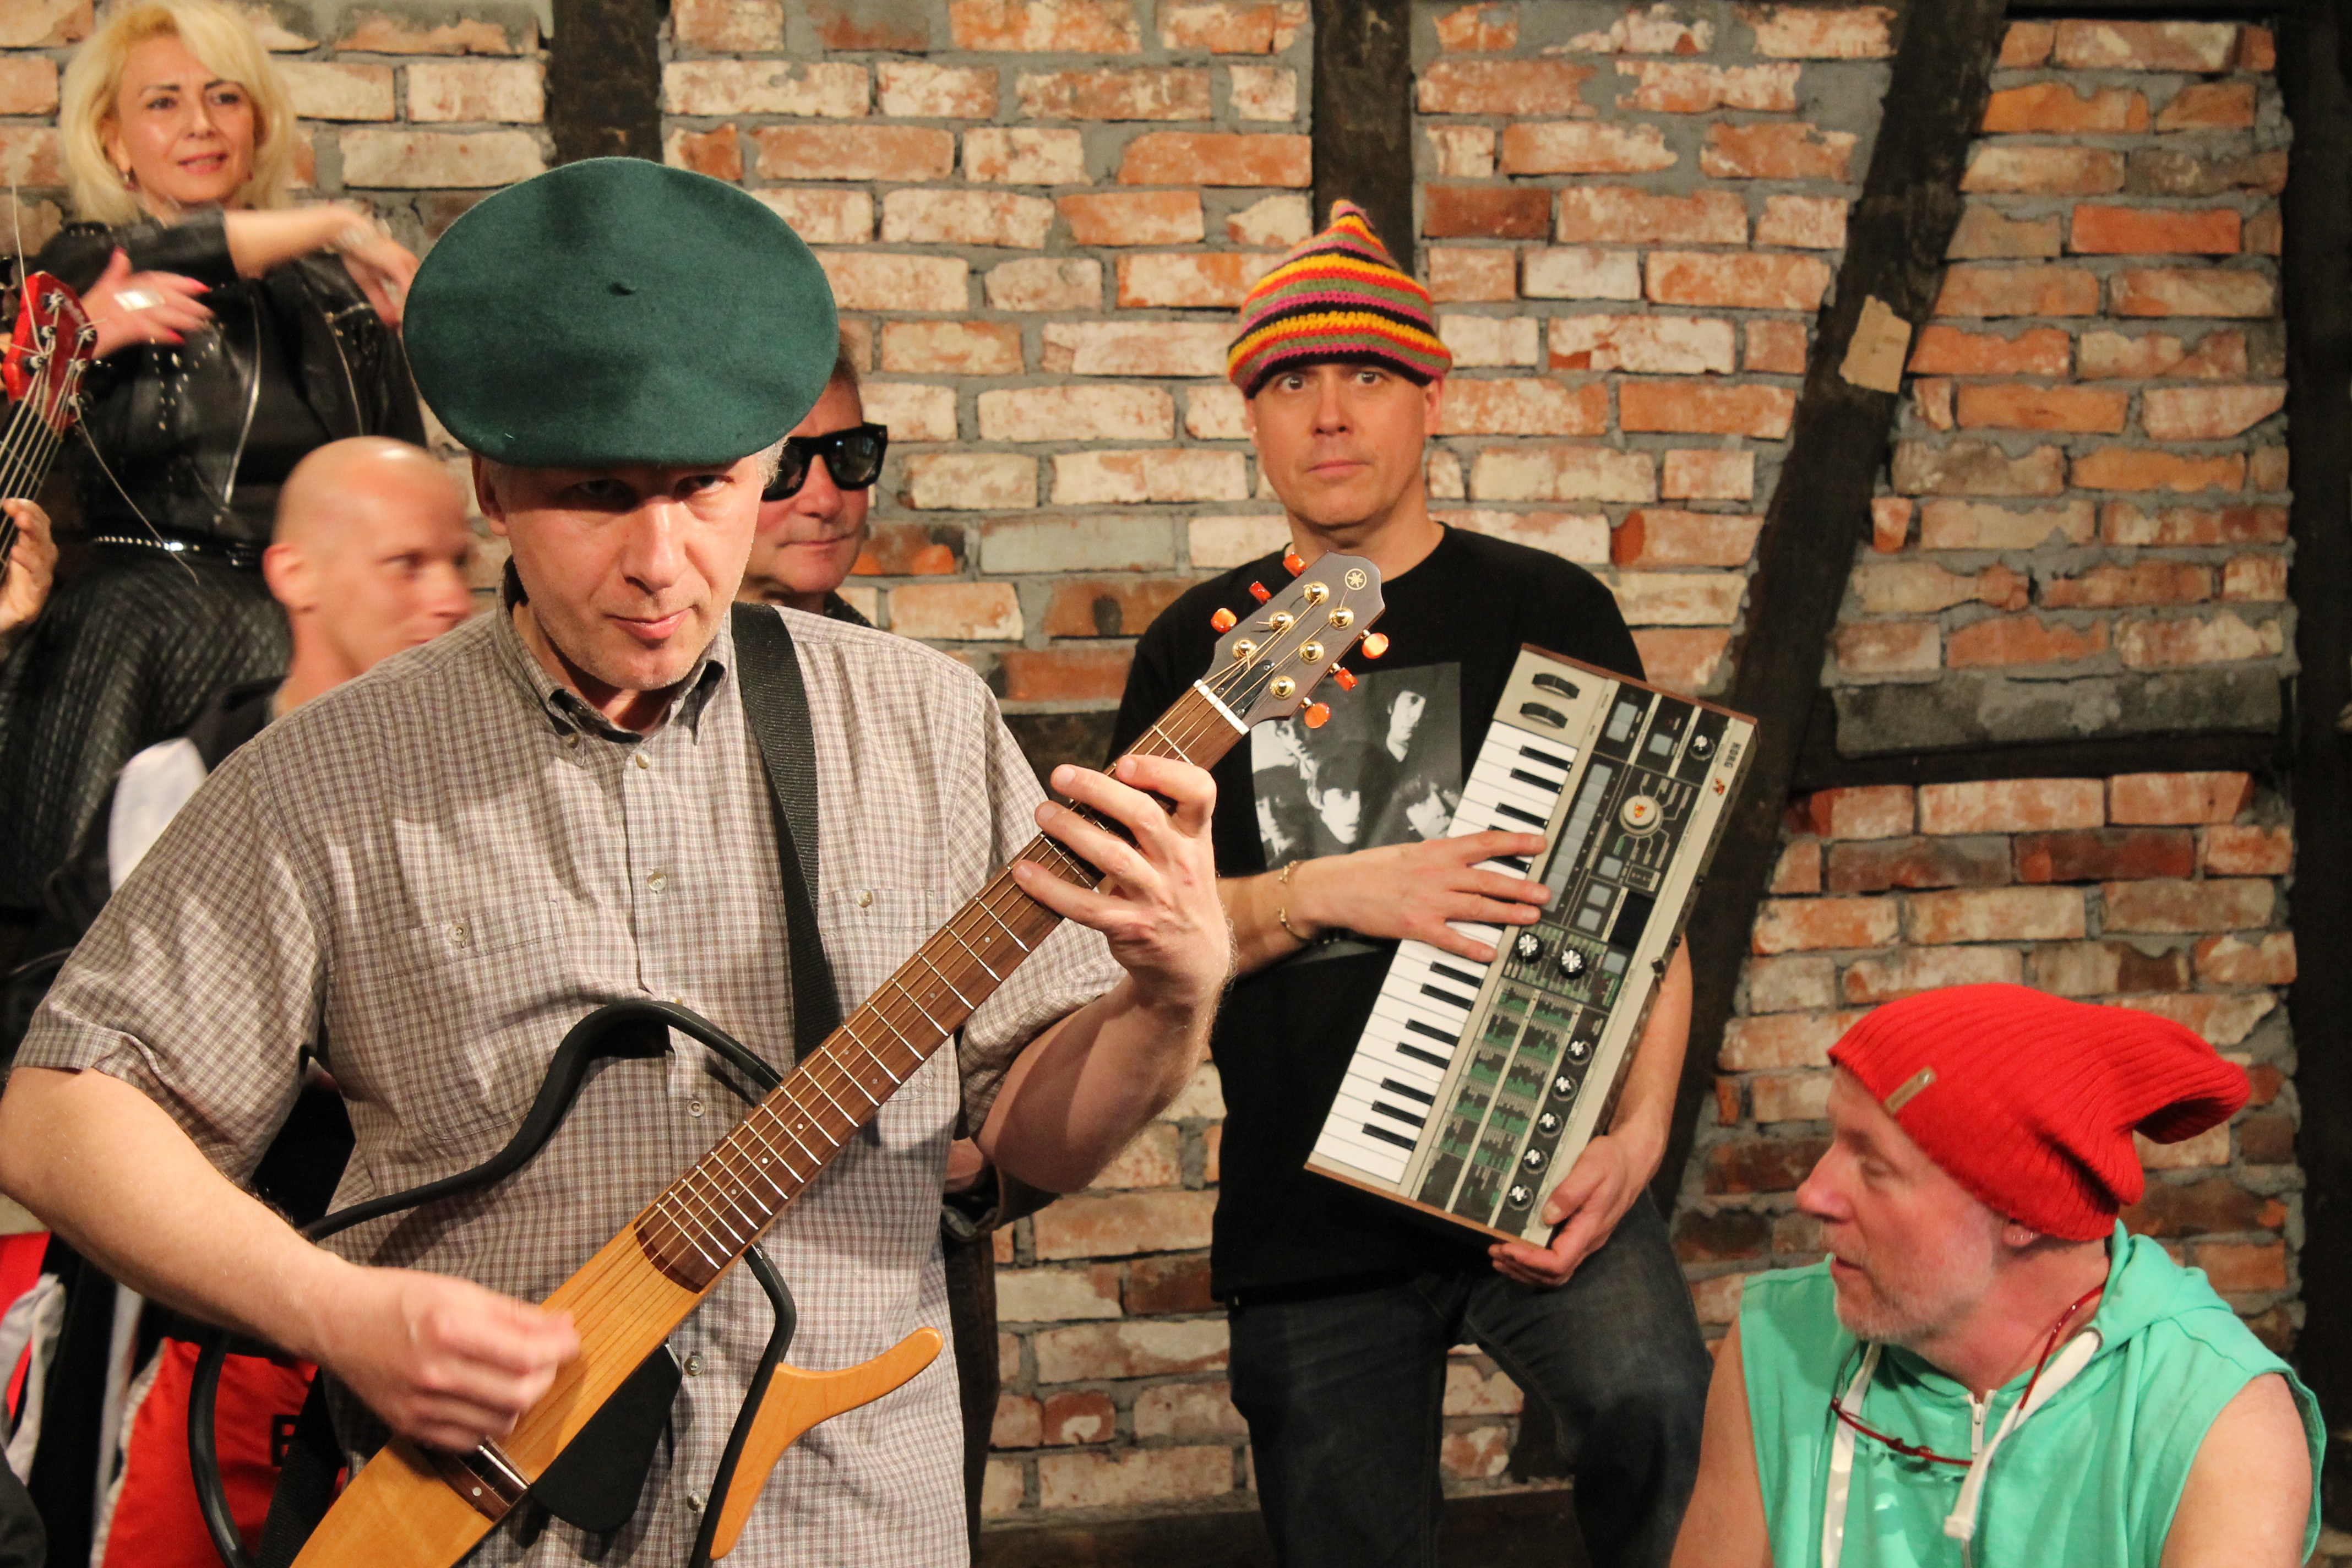
music, people, musician, singing, guitarist, accordion, social group, workshops, elektrycznegitary, woak